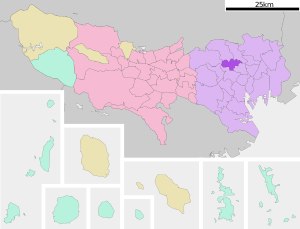
Toshima
Toshimas beliggenhed i Tokyo
Toshima er et af Tokyos 23 bydistrikter. Toshima er beliggende i den nordøstlige del af Tokyo Metropolis og grænser op til bydistrikterne Nerima, Itabashi og Kita i nord; og Shinjuku og Bunkyou i syd.